Joseph W. Bailey

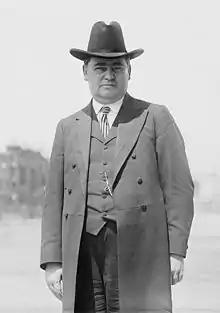
Joseph Bailey c. 1910 to 1915

Joseph Weldon Bailey Sr. (October 6, 1862 – April 13, 1929), was a United States senator, member of the U.S. House of Representatives, lawyer, and Bourbon Democrat who was famous for his speeches extolling conservative causes of his time, such as opposition to woman suffrage or restrictions on child labor. He served as a Congressional Representative between 1891 and 1901, and as the House Minority leader from 1897 until 1899. In 1901, he was elected to the Senate, serving until 1913. Historian Elna C. Green says that Bailey "was known in Texas as a rigorous defender of states' rights, constitutional conservatism, and governmental economy. His opponents considered him the symbol of privilege and corruption in government."